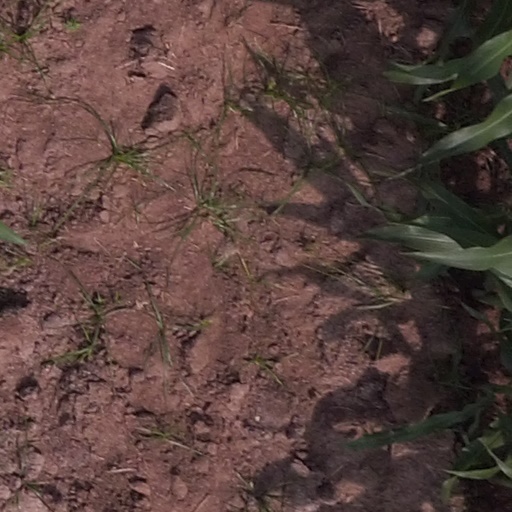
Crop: maize; corn